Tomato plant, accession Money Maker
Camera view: tilt-top (135 deg); turntable rotation: 300 degrees
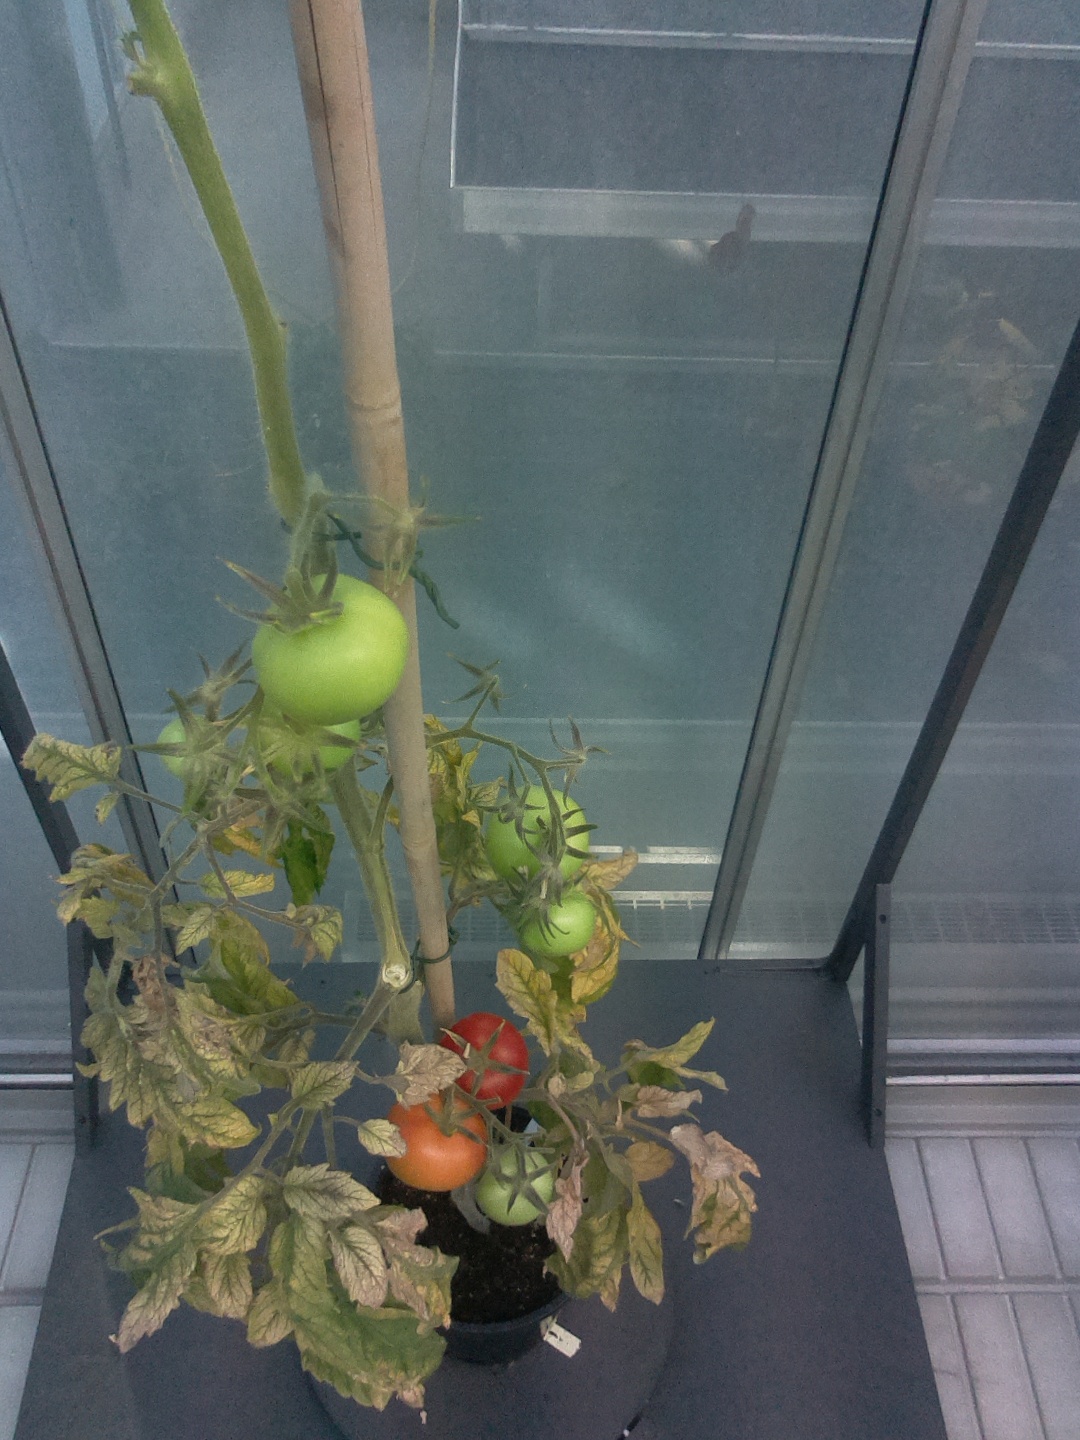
BBCH growth stage 82: 20%-30% of fruits show typical fully ripe color